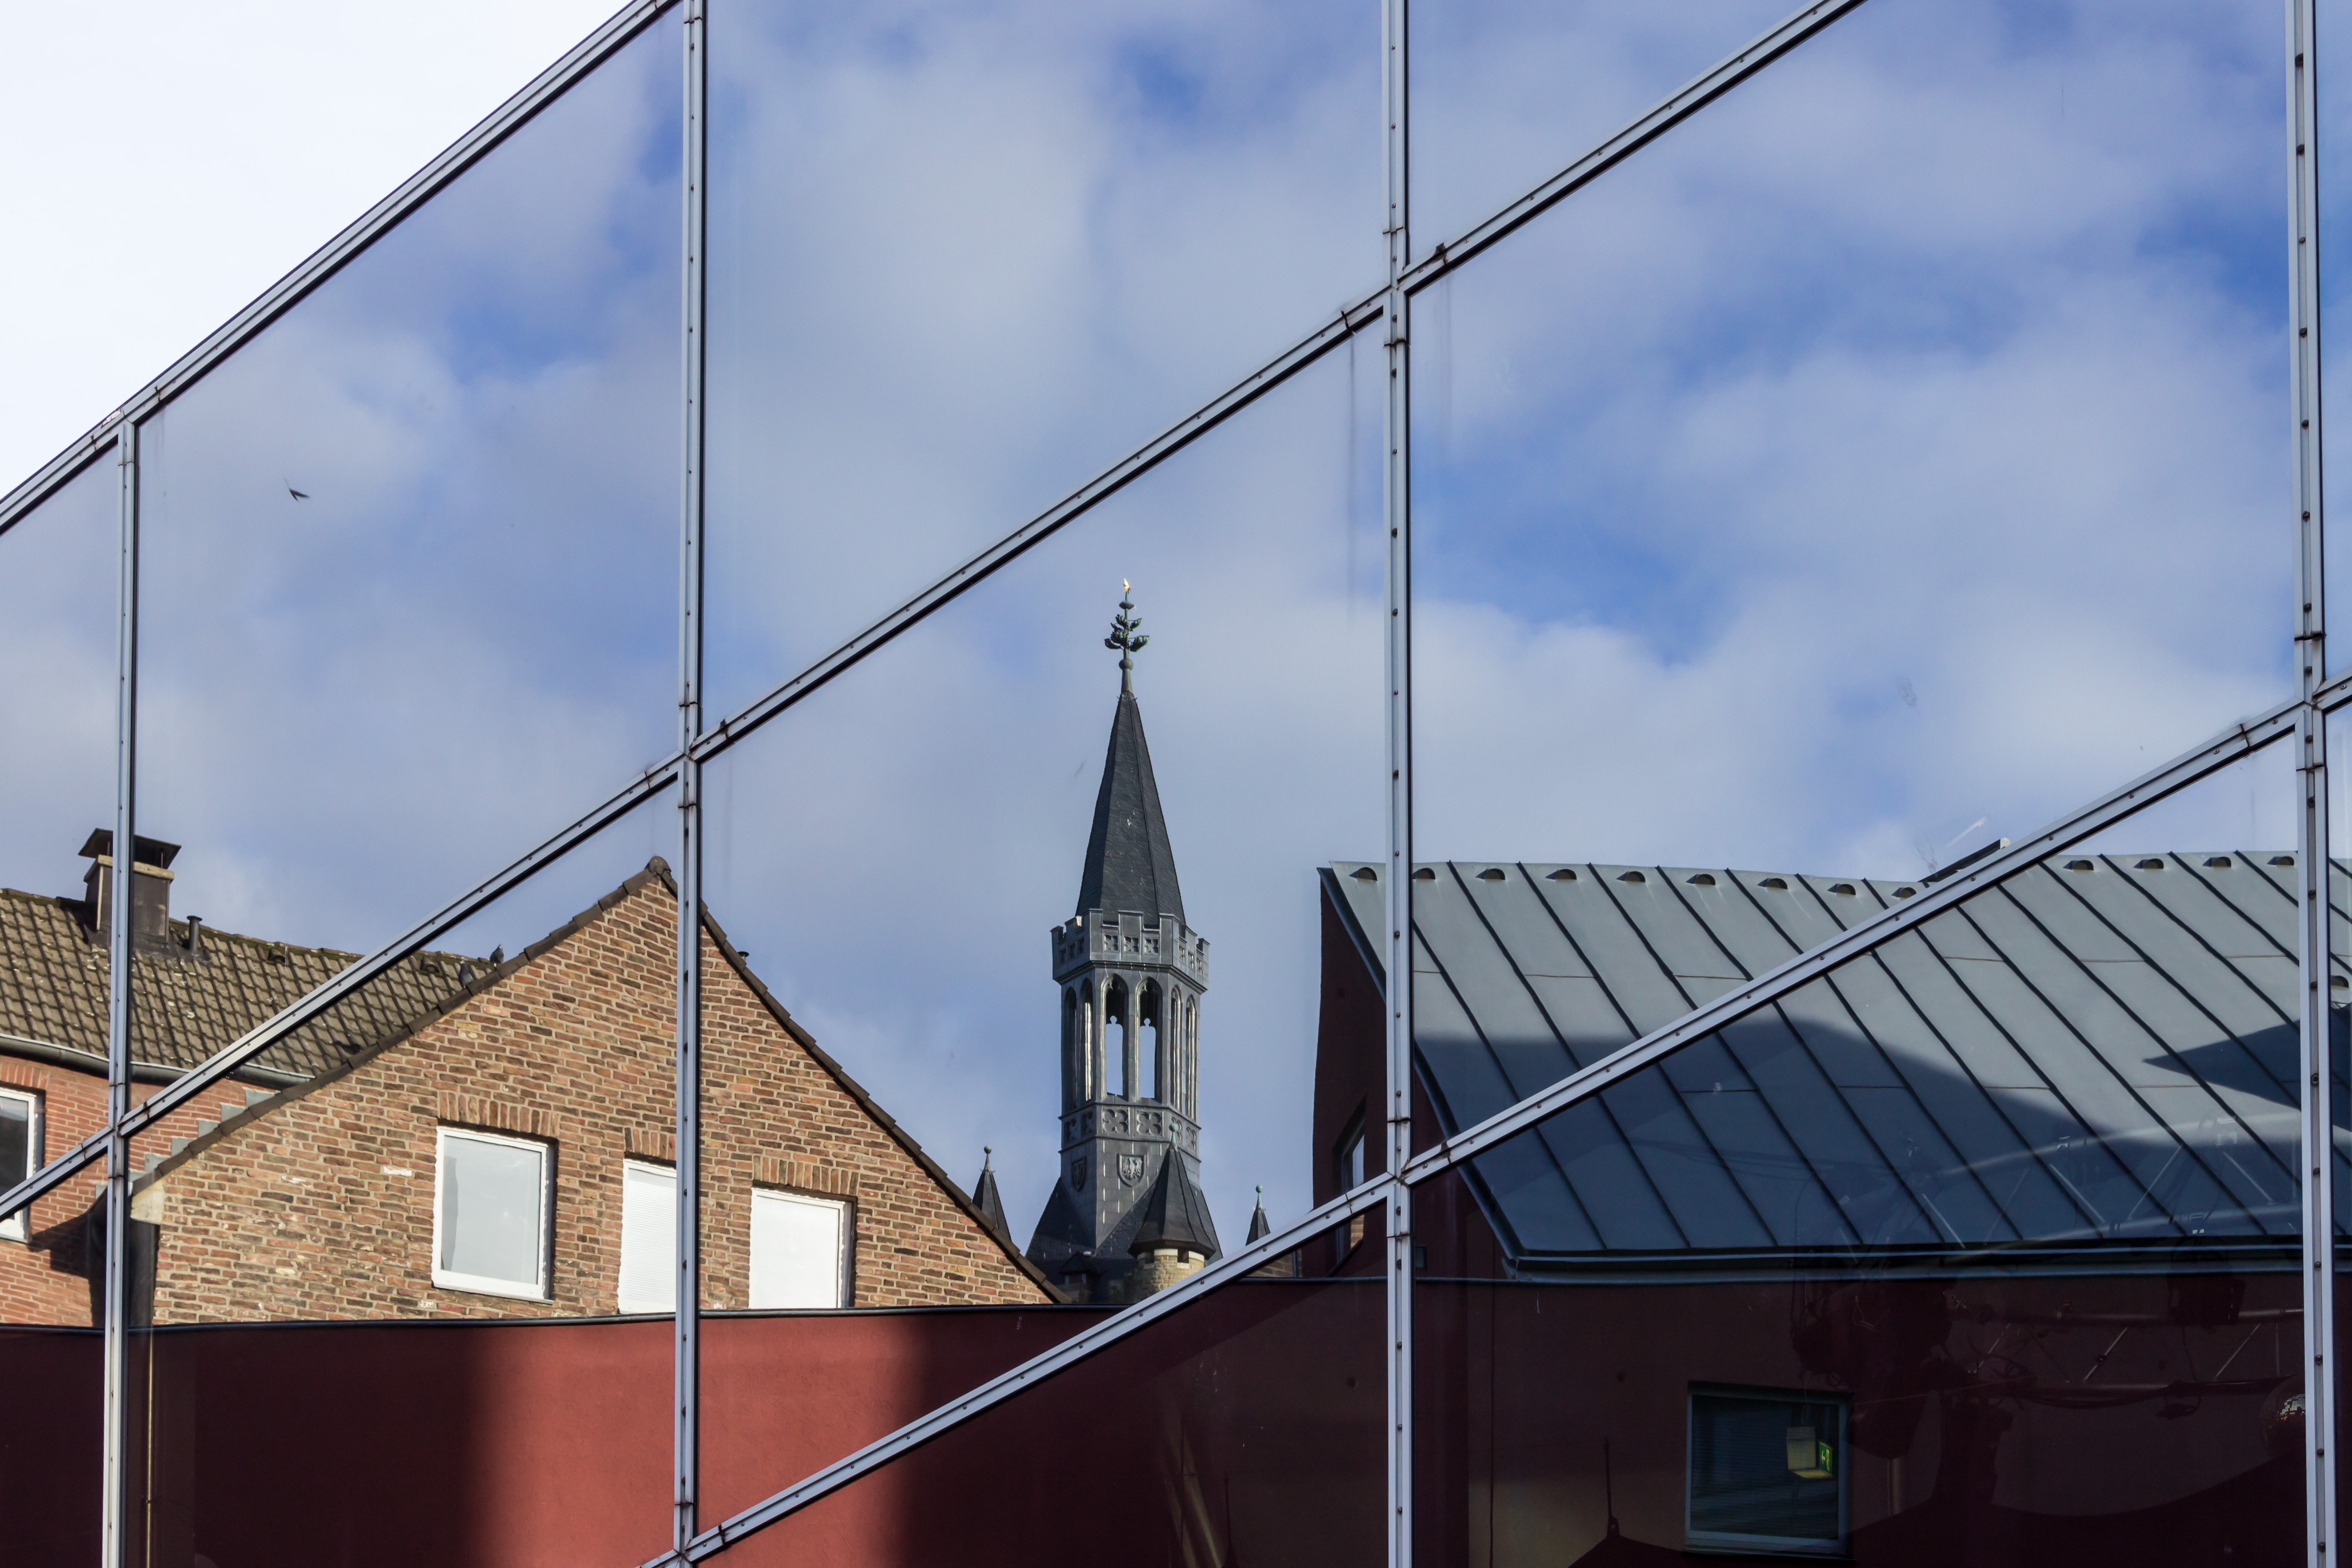
architecture, sky, house, window, roof, city, construction, reflection, tower, mast, facade, blue, electricity, lighting, steeple, germany, shape, mirroring